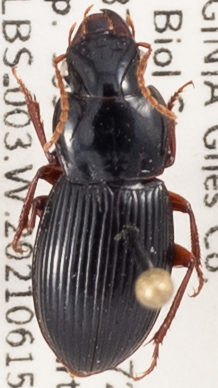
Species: Harpalus spadiceus
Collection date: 2021-06-15
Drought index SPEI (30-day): -0.51
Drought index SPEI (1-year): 0.718
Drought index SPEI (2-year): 1.28